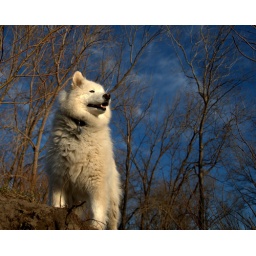
beautiful chyna against a blue sky